Kurt Kasznar

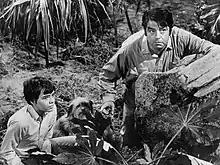
Kurt Kasznar and Stefan Arngrim in "Land of the Giants", circa 1969

Kasznar created the role of Max Detweiler in the original Broadway production of "The Sound of Music" (1959–1963), for which he received a Tony Award nomination. "When that musical had marked its 1,000th performance, Mr. Kasznar was the only actor who had never missed a show," reported "The New York Times". He was discussed as a possibility to re-create his stage role in the film version of "The Sound of Music", but the role went to Richard Haydn. He debuted the role of Victor Velasco in Neil Simon's "Barefoot in the Park" (1963–1967).